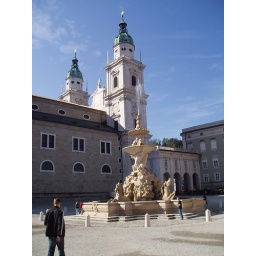
Julie Andrews splashed water back at the horses in the movie